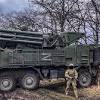
Label: Pantsir-S1